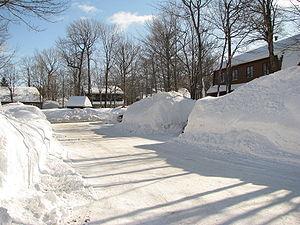
Le secteur de l'énergie au Québec présente les caractéristiques d'une économie industrialisée, mais certaines particularités lui confèrent une personnalité unique. Doté de milliers de rivières, de riches gisements éoliens et d'immenses forêts boréales, qui couvrent la moitié de son territoire, le Québec produit environ la moitié de toute l'énergie finale consommée par ses habitants en utilisant des sources renouvelables. Selon certaines données encore à confirmer, le Québec disposerait également de ressources pétrolières et gazières significatives encore inexploitées.
L'Évanouissement est le second roman de l'écrivain franco-espagnol Jorge Semprún, publié en 1967 après le succès retentissant du Grand Voyage. Il est écrit en français et publié en France.
Québec /ke.bɛk/ est la capitale nationale du Québec, une des provinces du Canada. Située au cœur de la région administrative de la Capitale-Nationale, elle est le siège de nombreuses institutions dont le Parlement du Québec. En date de juillet 2016, la ville de Québec compte 531 902 habitants et sa communauté métropolitaine regroupe une population de 800 296 habitants.